The Survival of Kindness

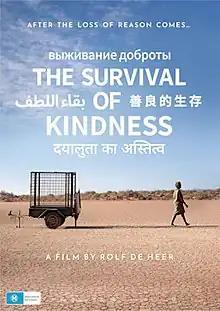
Promotional poster

The Survival of Kindness is a 2022 Australian dystopian drama film written, produced and directed by Rolf de Heer. It had its world premiere at Adelaide Film Festival on 23 October 2022, and its international premiere in competition at the 73rd Berlin International Film Festival on 17 February 2023, where it competed for Golden Bear and won the FIPRESCI Award for Best Film.